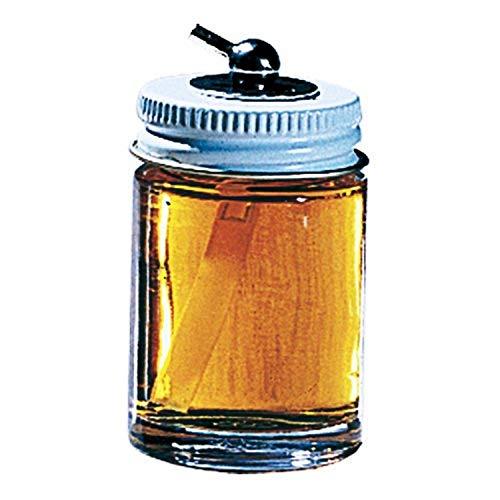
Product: Paasche 1-Ounce Glass Bottle Assembly for V Airbrush
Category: Toys & Games | Hobbies | Hobby Building Tools & Hardware | Painting Tools
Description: Package height: 1.0".
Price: $17.96
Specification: ProductDimensions:1.5x1.5x2.8inches|ItemWeight:1.6ounces|ShippingWeight:1.6ounces|Manufacturer:PaascheAirbrush|ASIN:B000O5JP52|Itemmodelnumber:VFA-1-OZ